Francis O. Schmitt

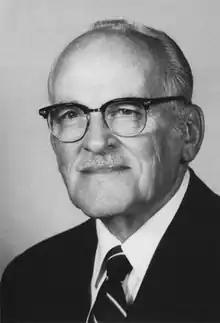

Francis Otto Schmitt (November 23, 1903 – October 3, 1995) was an American biologist and Institute Professor at the Massachusetts Institute of Technology.